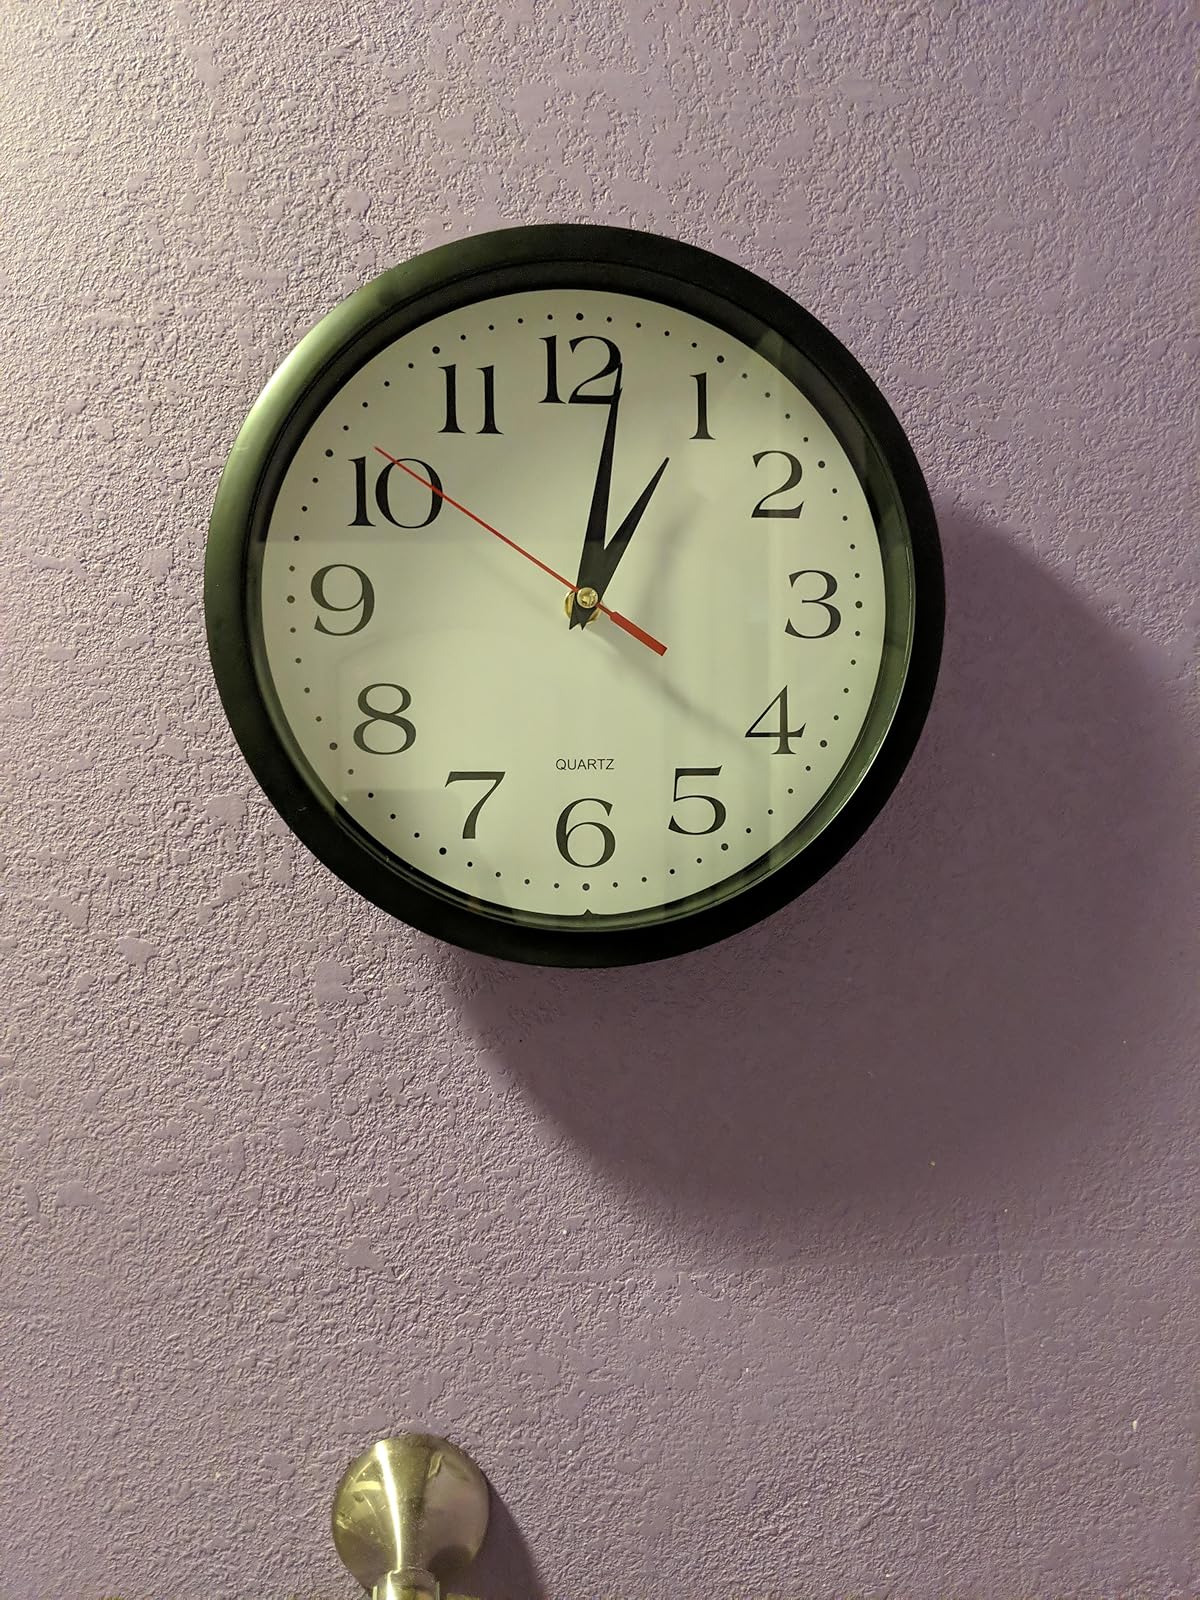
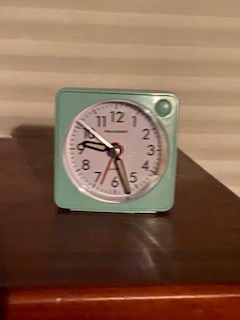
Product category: clock
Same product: no